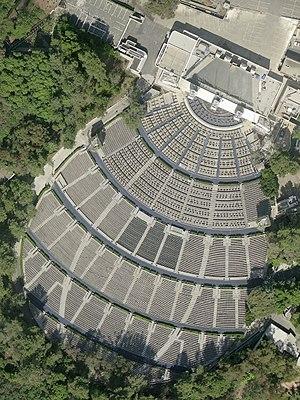
Le Hollywood Bowl est un théâtre moderne d'une capacité de 17 376 places accueillant des spectacles de plein air sur les hauteurs de Hollywood, à Los Angeles en Californie.